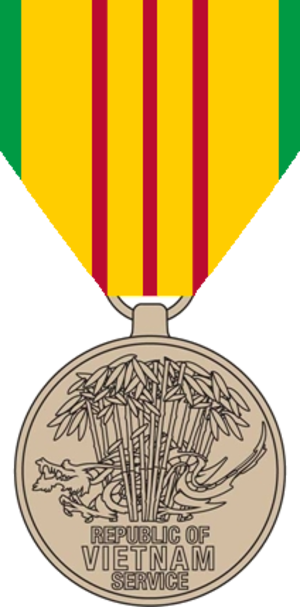
Le 506ᵉ régiment d'infanterie, à l'origine 506ᵉ régiment d'infanterie parachutée, est un régiment d'infanterie légère aéroportée de l'armée de terre des États-Unis. Il est composé de deux bataillons incorporés aux 1ʳᵉ et 3ᵉ brigades de combat de la 101ᵉ division aéroportée. Participant à la plupart des conflits majeurs de l'armée américaine depuis 1942, le 506ᵉ régiment est essentiellement connu par le biais des exploits de sa Easy Company pendant la Seconde Guerre mondiale et leur médiatisation dans la série Band of Brothers, tirée du livre éponyme de Stephen Ambrose.
Les décorations interarmées américaines sont des récompenses et des décorations qui sont attribuées par les forces armées des États-Unis aux membres de ses cinq branches. Ces médailles sont considérées comme « inter service » et attribuées selon les mêmes critères pour les différentes composantes de l'armée.
La Vietnam Service Medal est une décoration des forces armées des États-Unis créée par ordre exécutif par Lyndon B. Johnson en 1965.